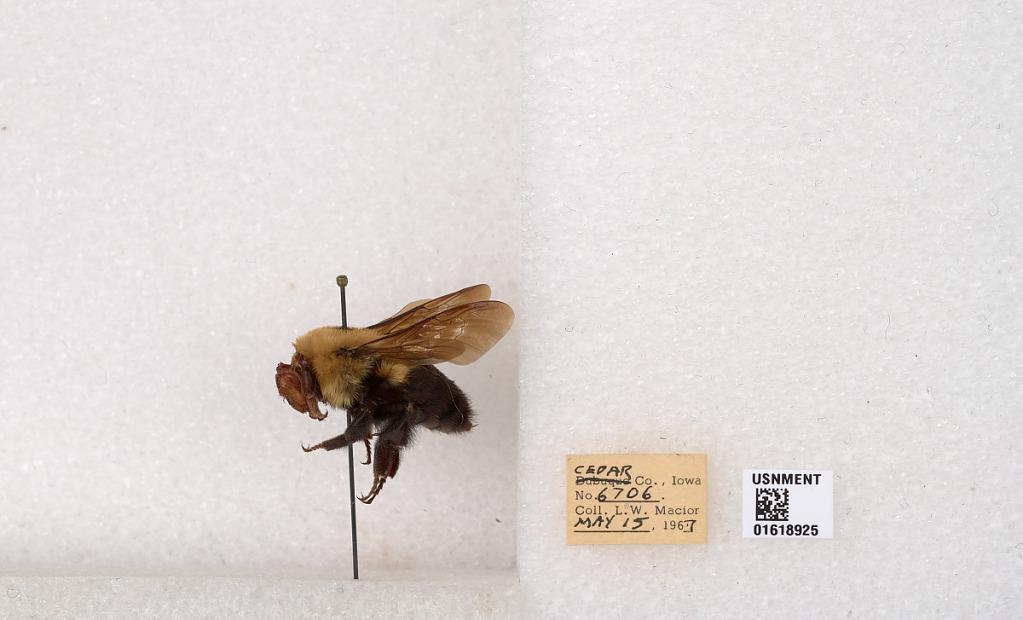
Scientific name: Bombus impatiens Cresson
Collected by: L. Macior
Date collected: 1967-5-15
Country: United States
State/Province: Iowa
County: Cedar
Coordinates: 41.7723, -91.1324